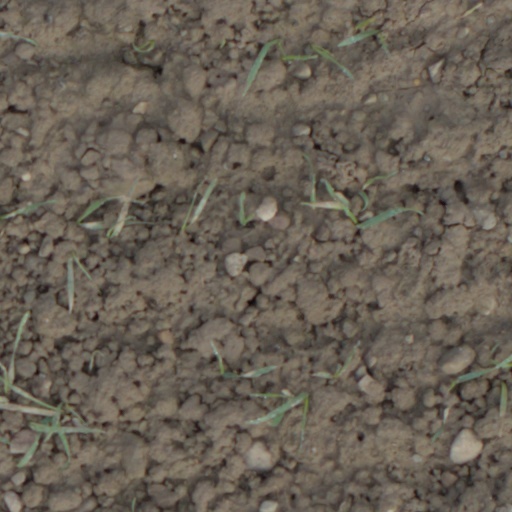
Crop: wheat